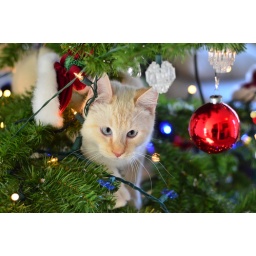
white cat with blue eyes in tree